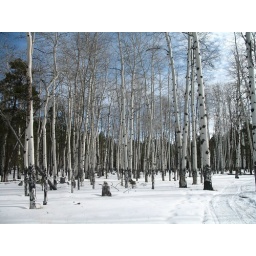
The aspens were so beautiful in the snow with the blue sky showing through the branches.